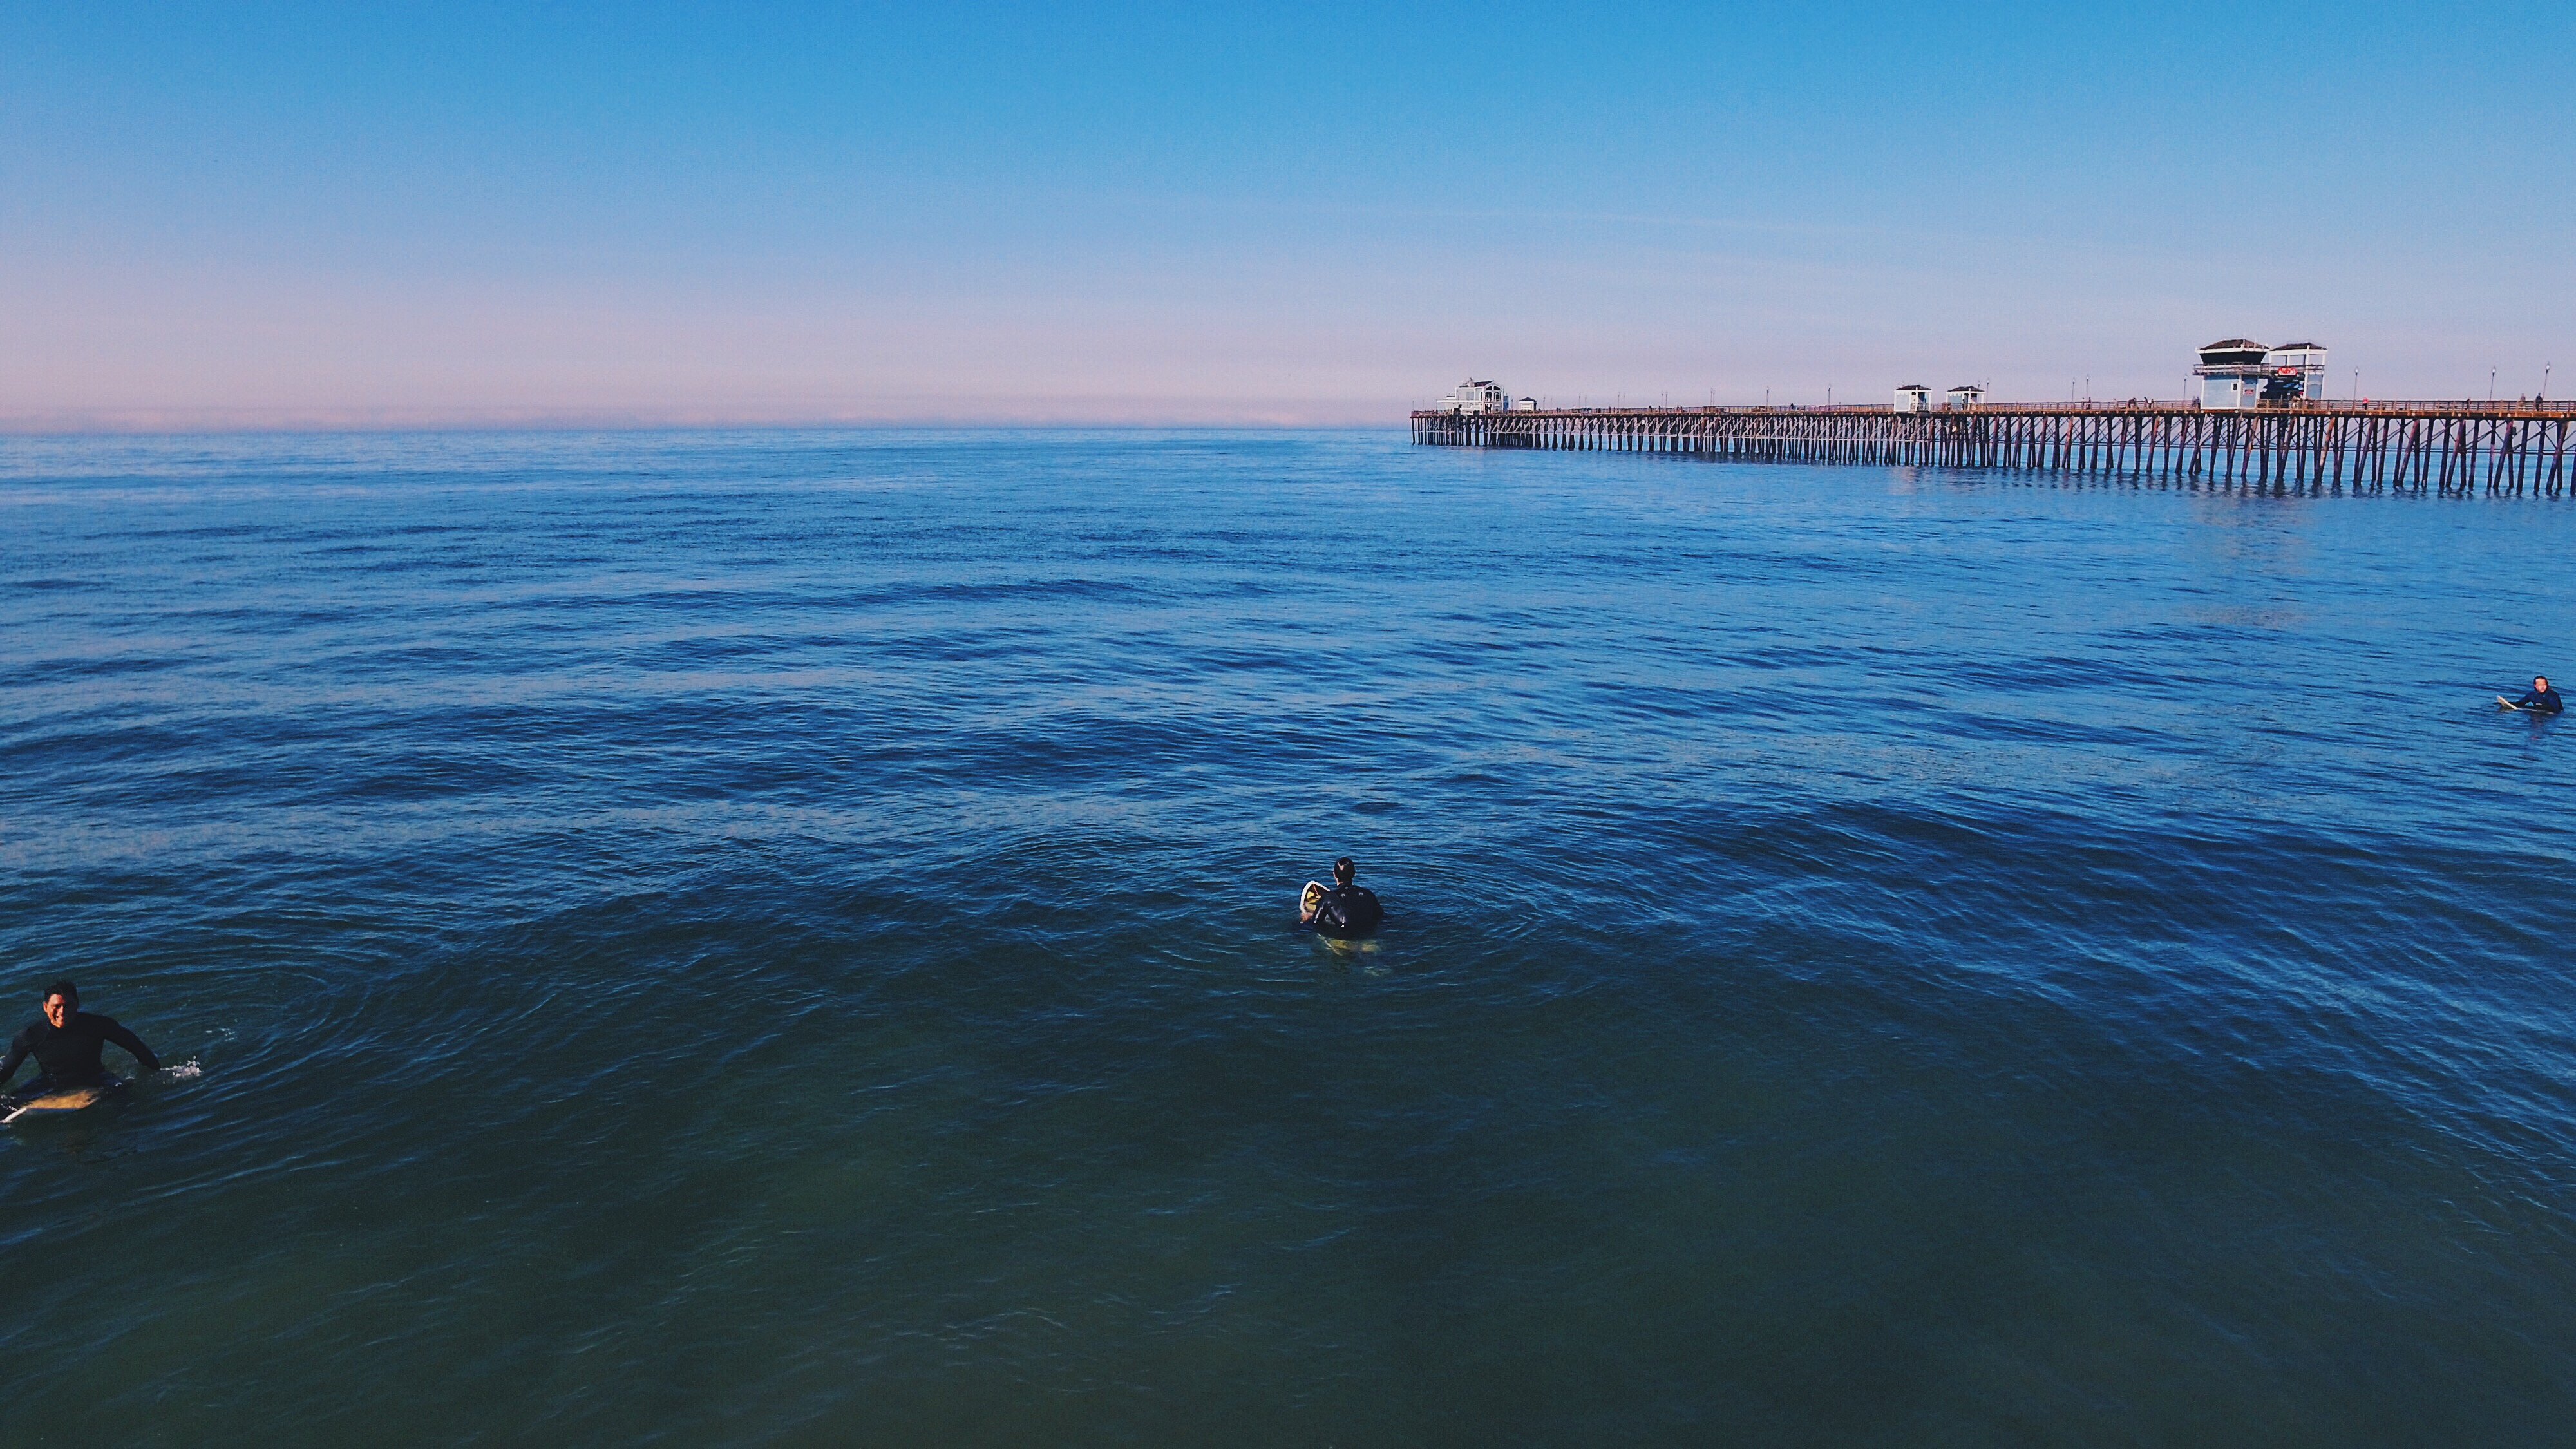
beach, sea, coast, water, ocean, horizon, shore, wave, coastal, pier, bay, terrain, body of water, cape, wind wave